Sexuality in Christian demonology

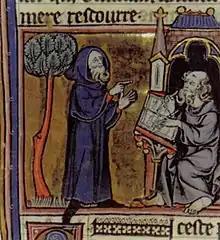
Merlin is said to have been born from the relationship of an incubus with a mortal (illumination from a 13th century French manuscript)

Gregory of Nyssa (c. 335 – c. 395) said that demons had children with women called cambions, which added to the children they had between them, contributed to increase the number of demons. However, the first popular account of such a union and offspring does not occur in Western literature until around 1136, when Geoffrey of Monmouth wrote the story of Merlin in his pseudohistorical account of British history, "Historia Regum Britanniae" "(History of the Kings of Britain)", in which he reported that Merlin's father was an incubus.